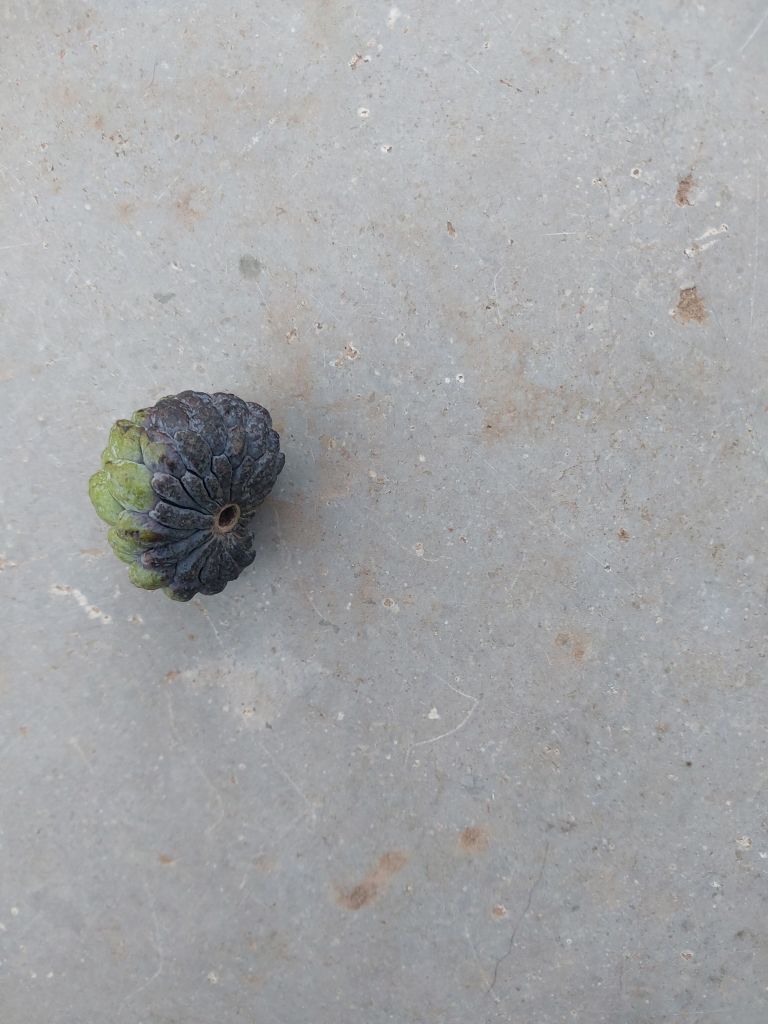
Disease label: Blank Canker